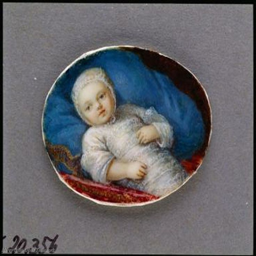
a miniature portrait of noble person as a baby